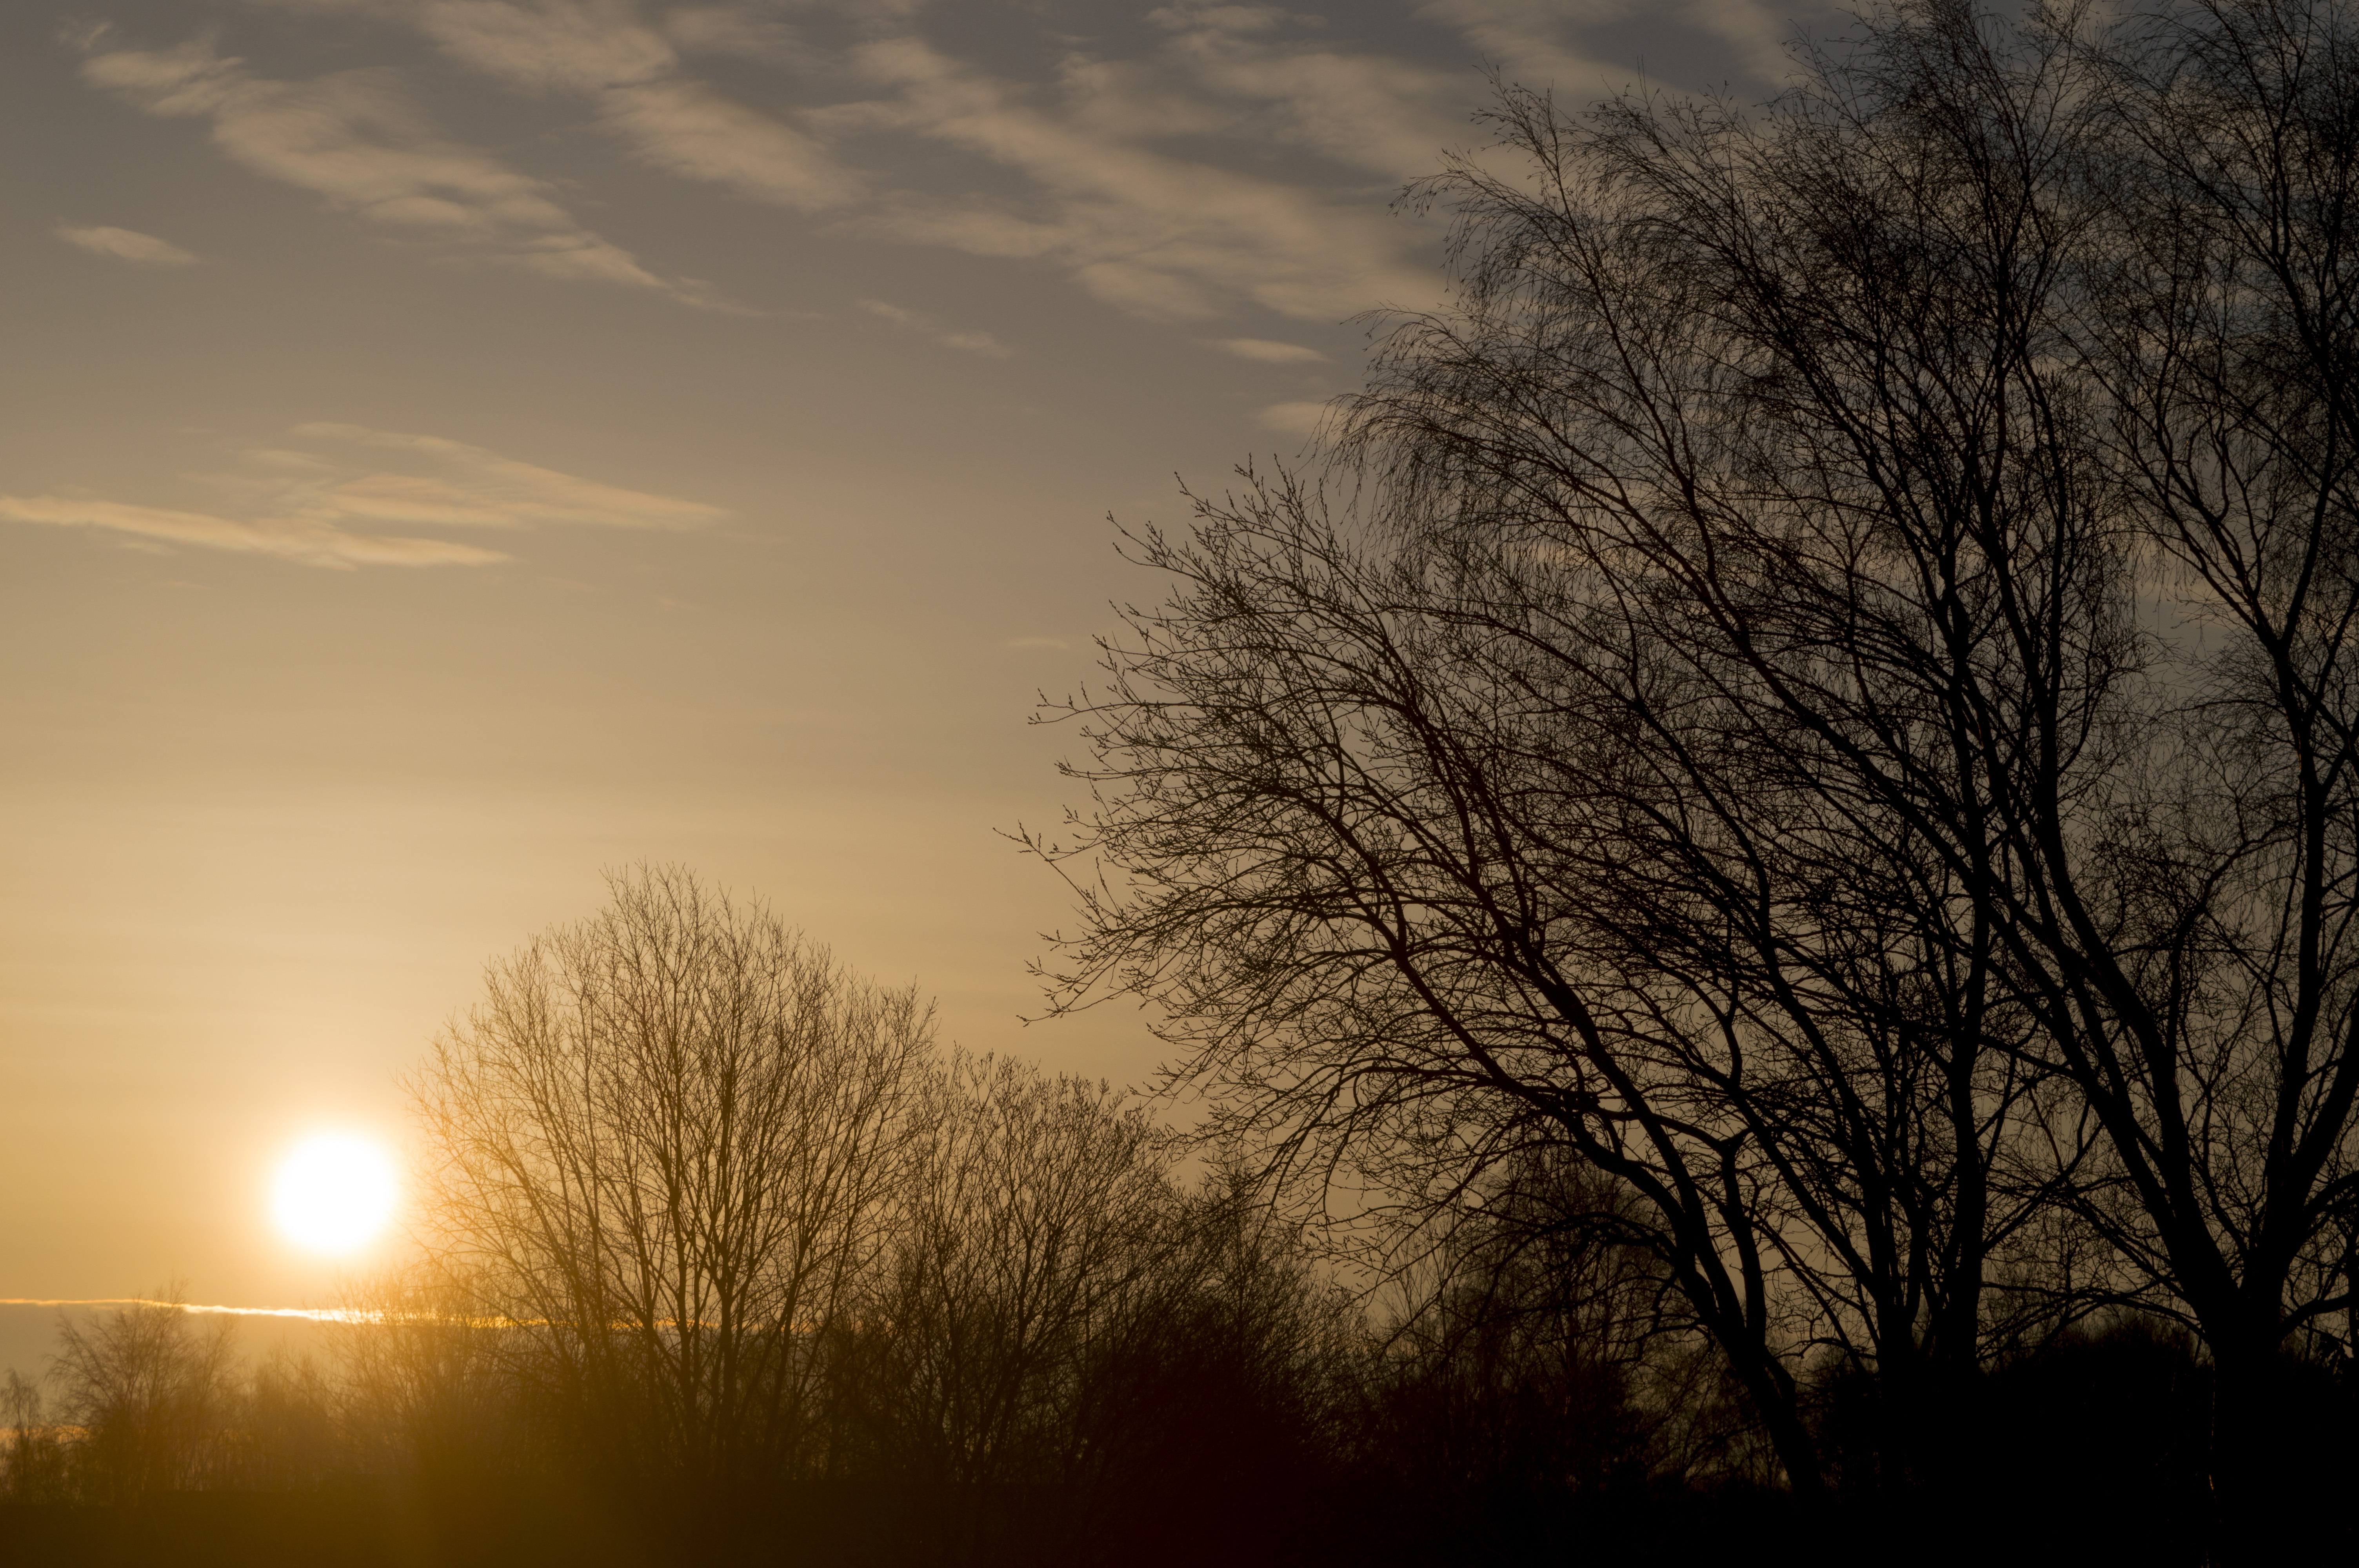
tree, nature, branch, silhouette, winter, light, cloud, sky, sun, fog, sunrise, sunset, mist, sunlight, morning, dawn, atmosphere, dusk, evening, weather, darkness, solar, shrubs, sweden, himmel, beautifully, early morning, astronomical object, morning sky, atmospheric phenomenon, woody plant, laholm